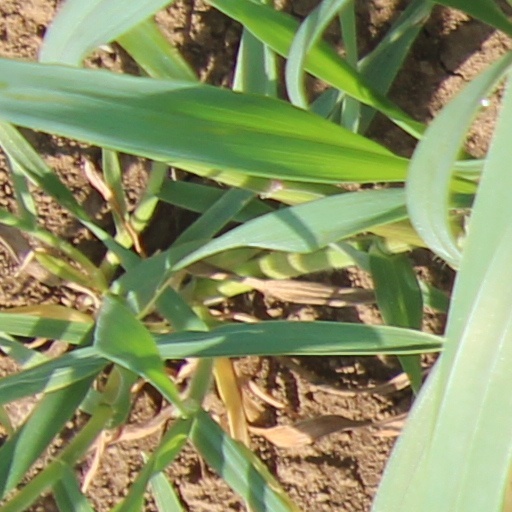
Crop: wheat